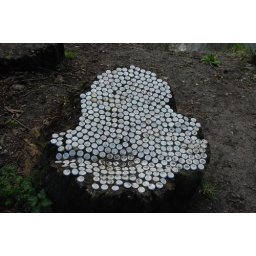
tree trunk covered in beer bottle tops